Georgia at the 2010 Winter Olympics

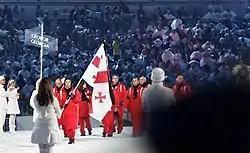
Iason Abramashvili carrying the Georgian flag into the Opening Ceremonies

Georgia participated in the 2010 Winter Olympics in Vancouver, British Columbia, Canada. It marked the fifth time since gaining independence that Georgia sent a delegation, though it had previously competed since 1952 as a member of the Soviet Union. Eight athletes competed in three sports, with none of them winning a medal. On the day of the opening ceremony, Georgian luger Nodar Kumaritashvili died in an accident while practicing for the games.